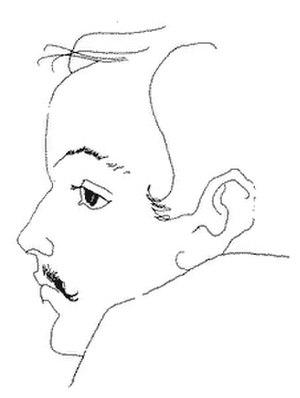
La Mort du poète, en russe : «Смерть поэ́та» est un poème écrit par Mikhaïl Lermontov sur la fin tragique d'Alexandre Pouchkine et sur le mépris pour le poète alors manifesté par la haute société.